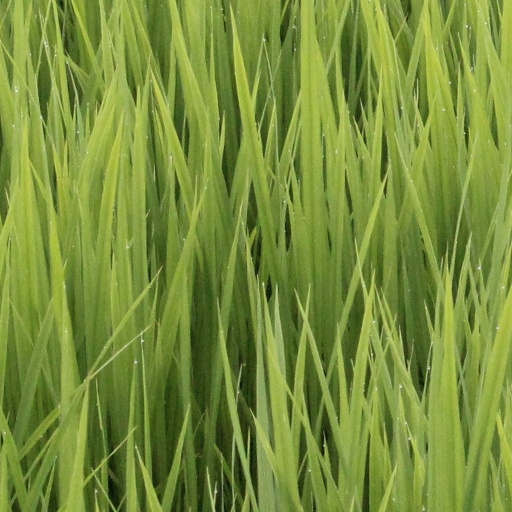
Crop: rice